Zhang Ziyi

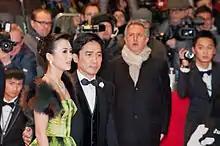
Zhang and Tony Leung at the premiere of "The Grandmaster" at the 2013 Berlin International Film Festival

In 2013, Zhang received the Ordre des Arts et des Lettres as a Dame for her significant contributions to the film industry.